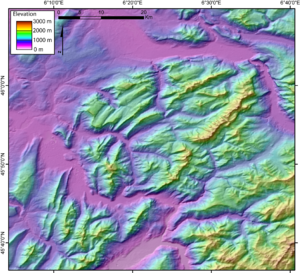
Le massif des Bornes est un massif montagneux des Préalpes du Nord dans le département de la Haute-Savoie.